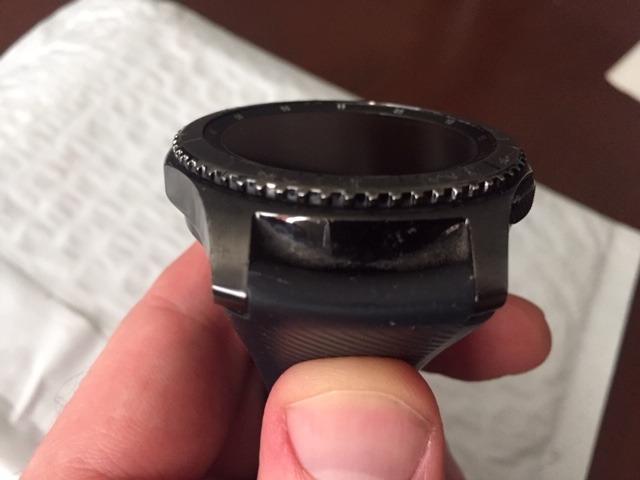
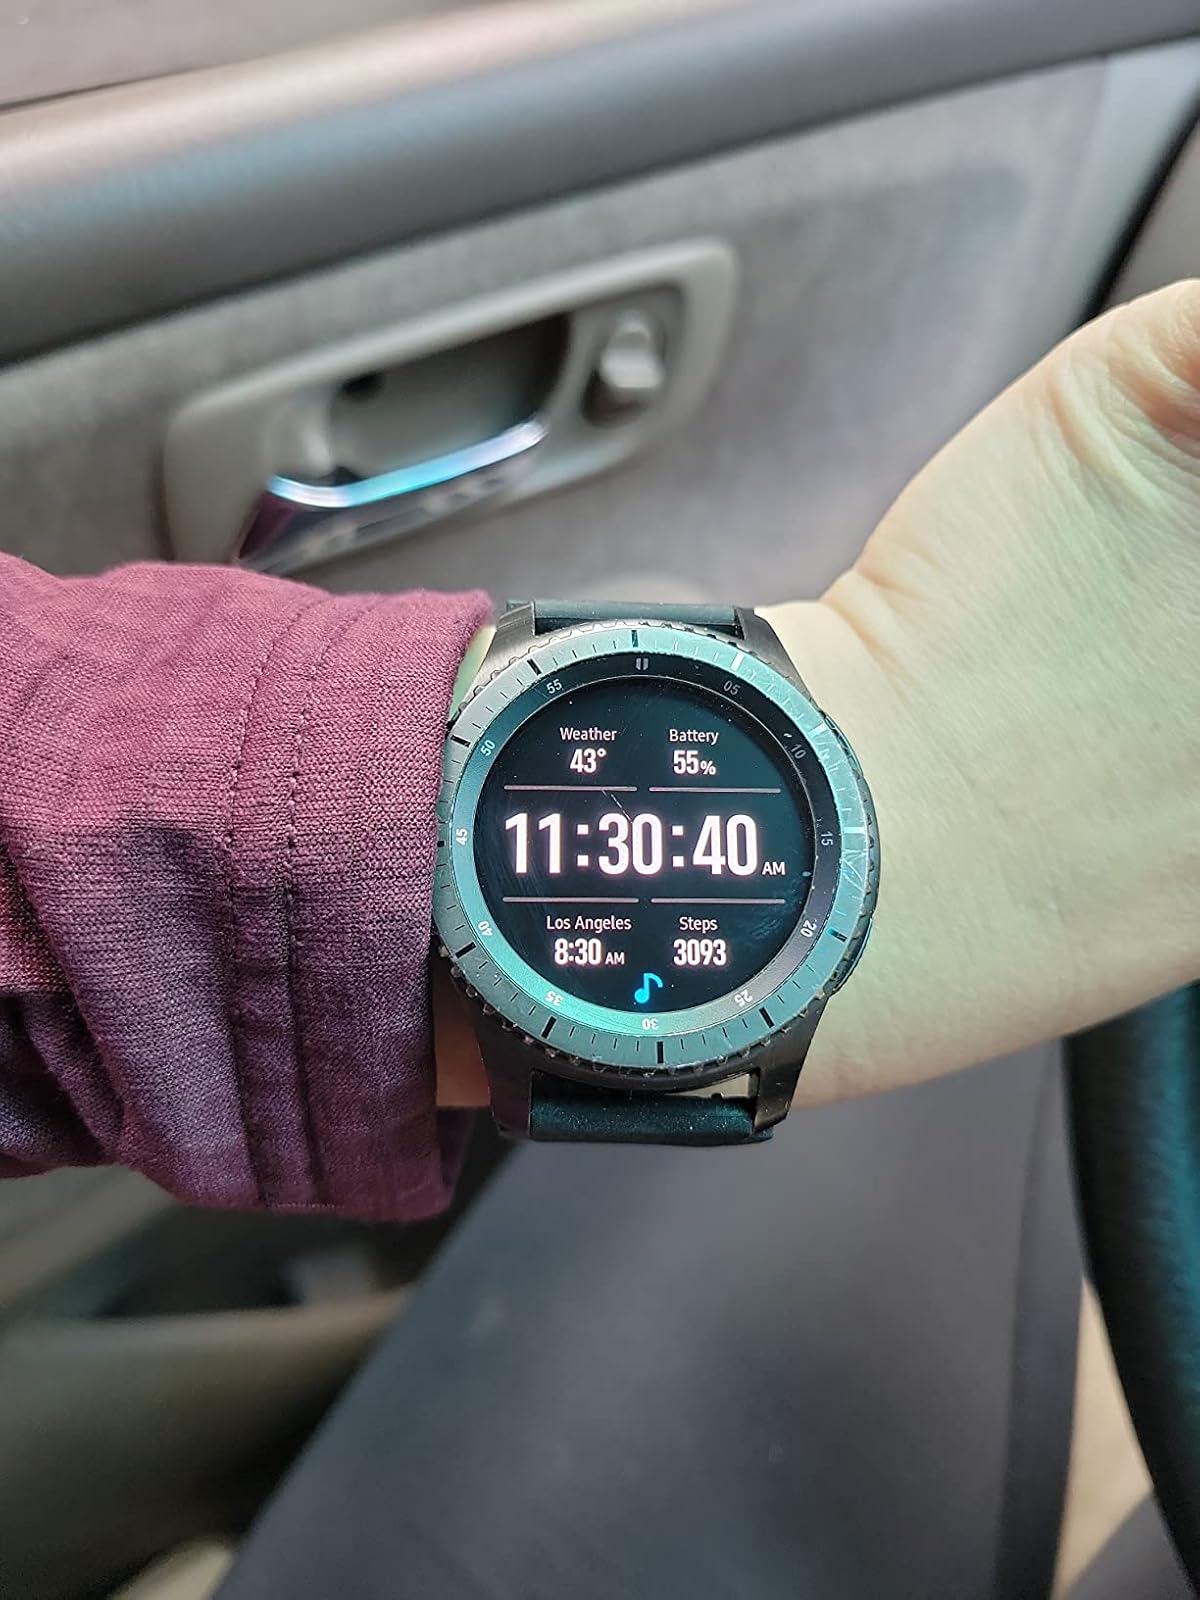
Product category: smartwatch
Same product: yes